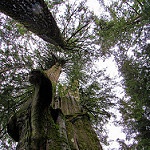
Scene: Outdoor